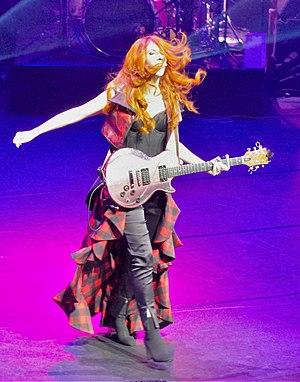
Geneviève Morissette à l'Olympia - Avril 2019
Geneviève Morissette est une auteure-compositrice-interprète québécoise, née au Saguenay-Lac-Saint-Jean. Elle s'illustre sur la scène française depuis 2014.